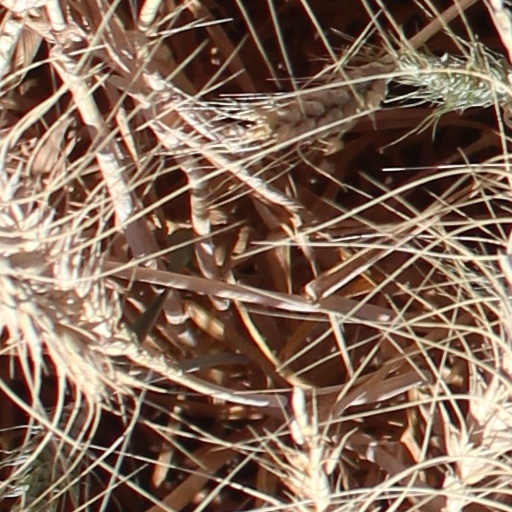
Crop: wheat